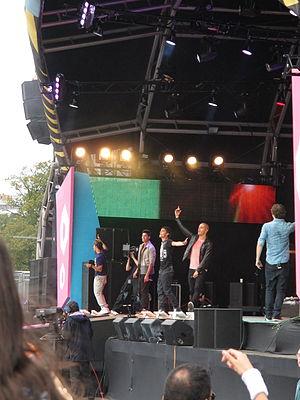
The Wanted est un boys band originaire du Royaume-Uni formé à Londres. Le groupe est composé de cinq garçons, Max George, Siva Kaneswaran, Jay McGuiness, Thomas Parker et Nathan Sykes.